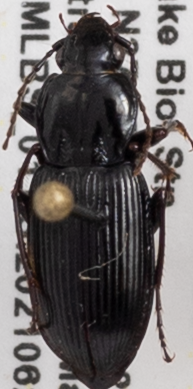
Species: Pterostichus mutus
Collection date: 2021-06-29
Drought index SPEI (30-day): -0.03
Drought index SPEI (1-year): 0.47
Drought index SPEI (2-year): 1.28